Voyage of the Brooklyn Saints

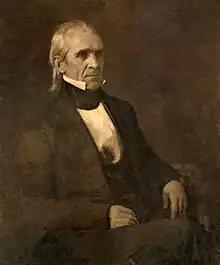
James Polk restored

In July, 1845, Brannan advertised in "The Messenger" that his establishment would serve as an emigrating office for Mormons in the East who wished to travel to the West. That summer in New York, Brannan met with western expansionist, Amos Kendall, one of the most powerful men in Washington; with author Thomas Jefferson Farnham; and with A. W. Benson and A. G. Benson, naval contractors and commercial traders. They claimed to represent a larger group of powerful interests in Washington, D.C., including President Polk as a "silent partner." Samuel Brannan wrote to Brigham Young about the proposition, claiming to have "learned that the secretary of war and other members of the cabinet were laying plans and were determined to prevent the Mormons from moving west, alleging that it was against the law for an armed body of men to go from the United States to any other government. They say it will not do to let the Mormons go to California nor Oregon, neither will it do to let them tarry in the states, and they must be obliterated from the face of the earth." Based on Brannan's letters, Young's diary for January 29, 1846, stated "that the Government intended to intercept our movements – by placing strong forces in the way to take from us all fire arms – on the grounds that we were going to another Nation."